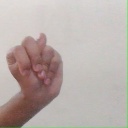
अक्षर: न